Jan Pietraszko

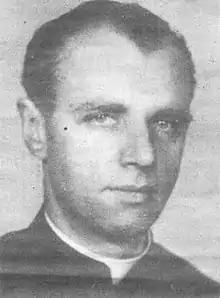
Pietraszko circa 1946.

Jan Pietraszko (7 August 1911 - 2 March 1988) was a Polish Roman Catholic bishop who served as one of the auxiliaries for the Kraków archdiocese and Titular Bishop of Turrisblanda from 1962 until his death. Pietraszko was a noted spiritual director and chaplain as well as a popular confessor but was best known for his sermons and for his homiletic writings. He did his ecclesial studies just before World War II broke out and was a brief hostage of the Gestapo after the Nazi forces invaded Poland in 1939. He later came under the watch of the communist secret service following the conflict for his attempt to see new churches constructed and church art and architecture preserved.